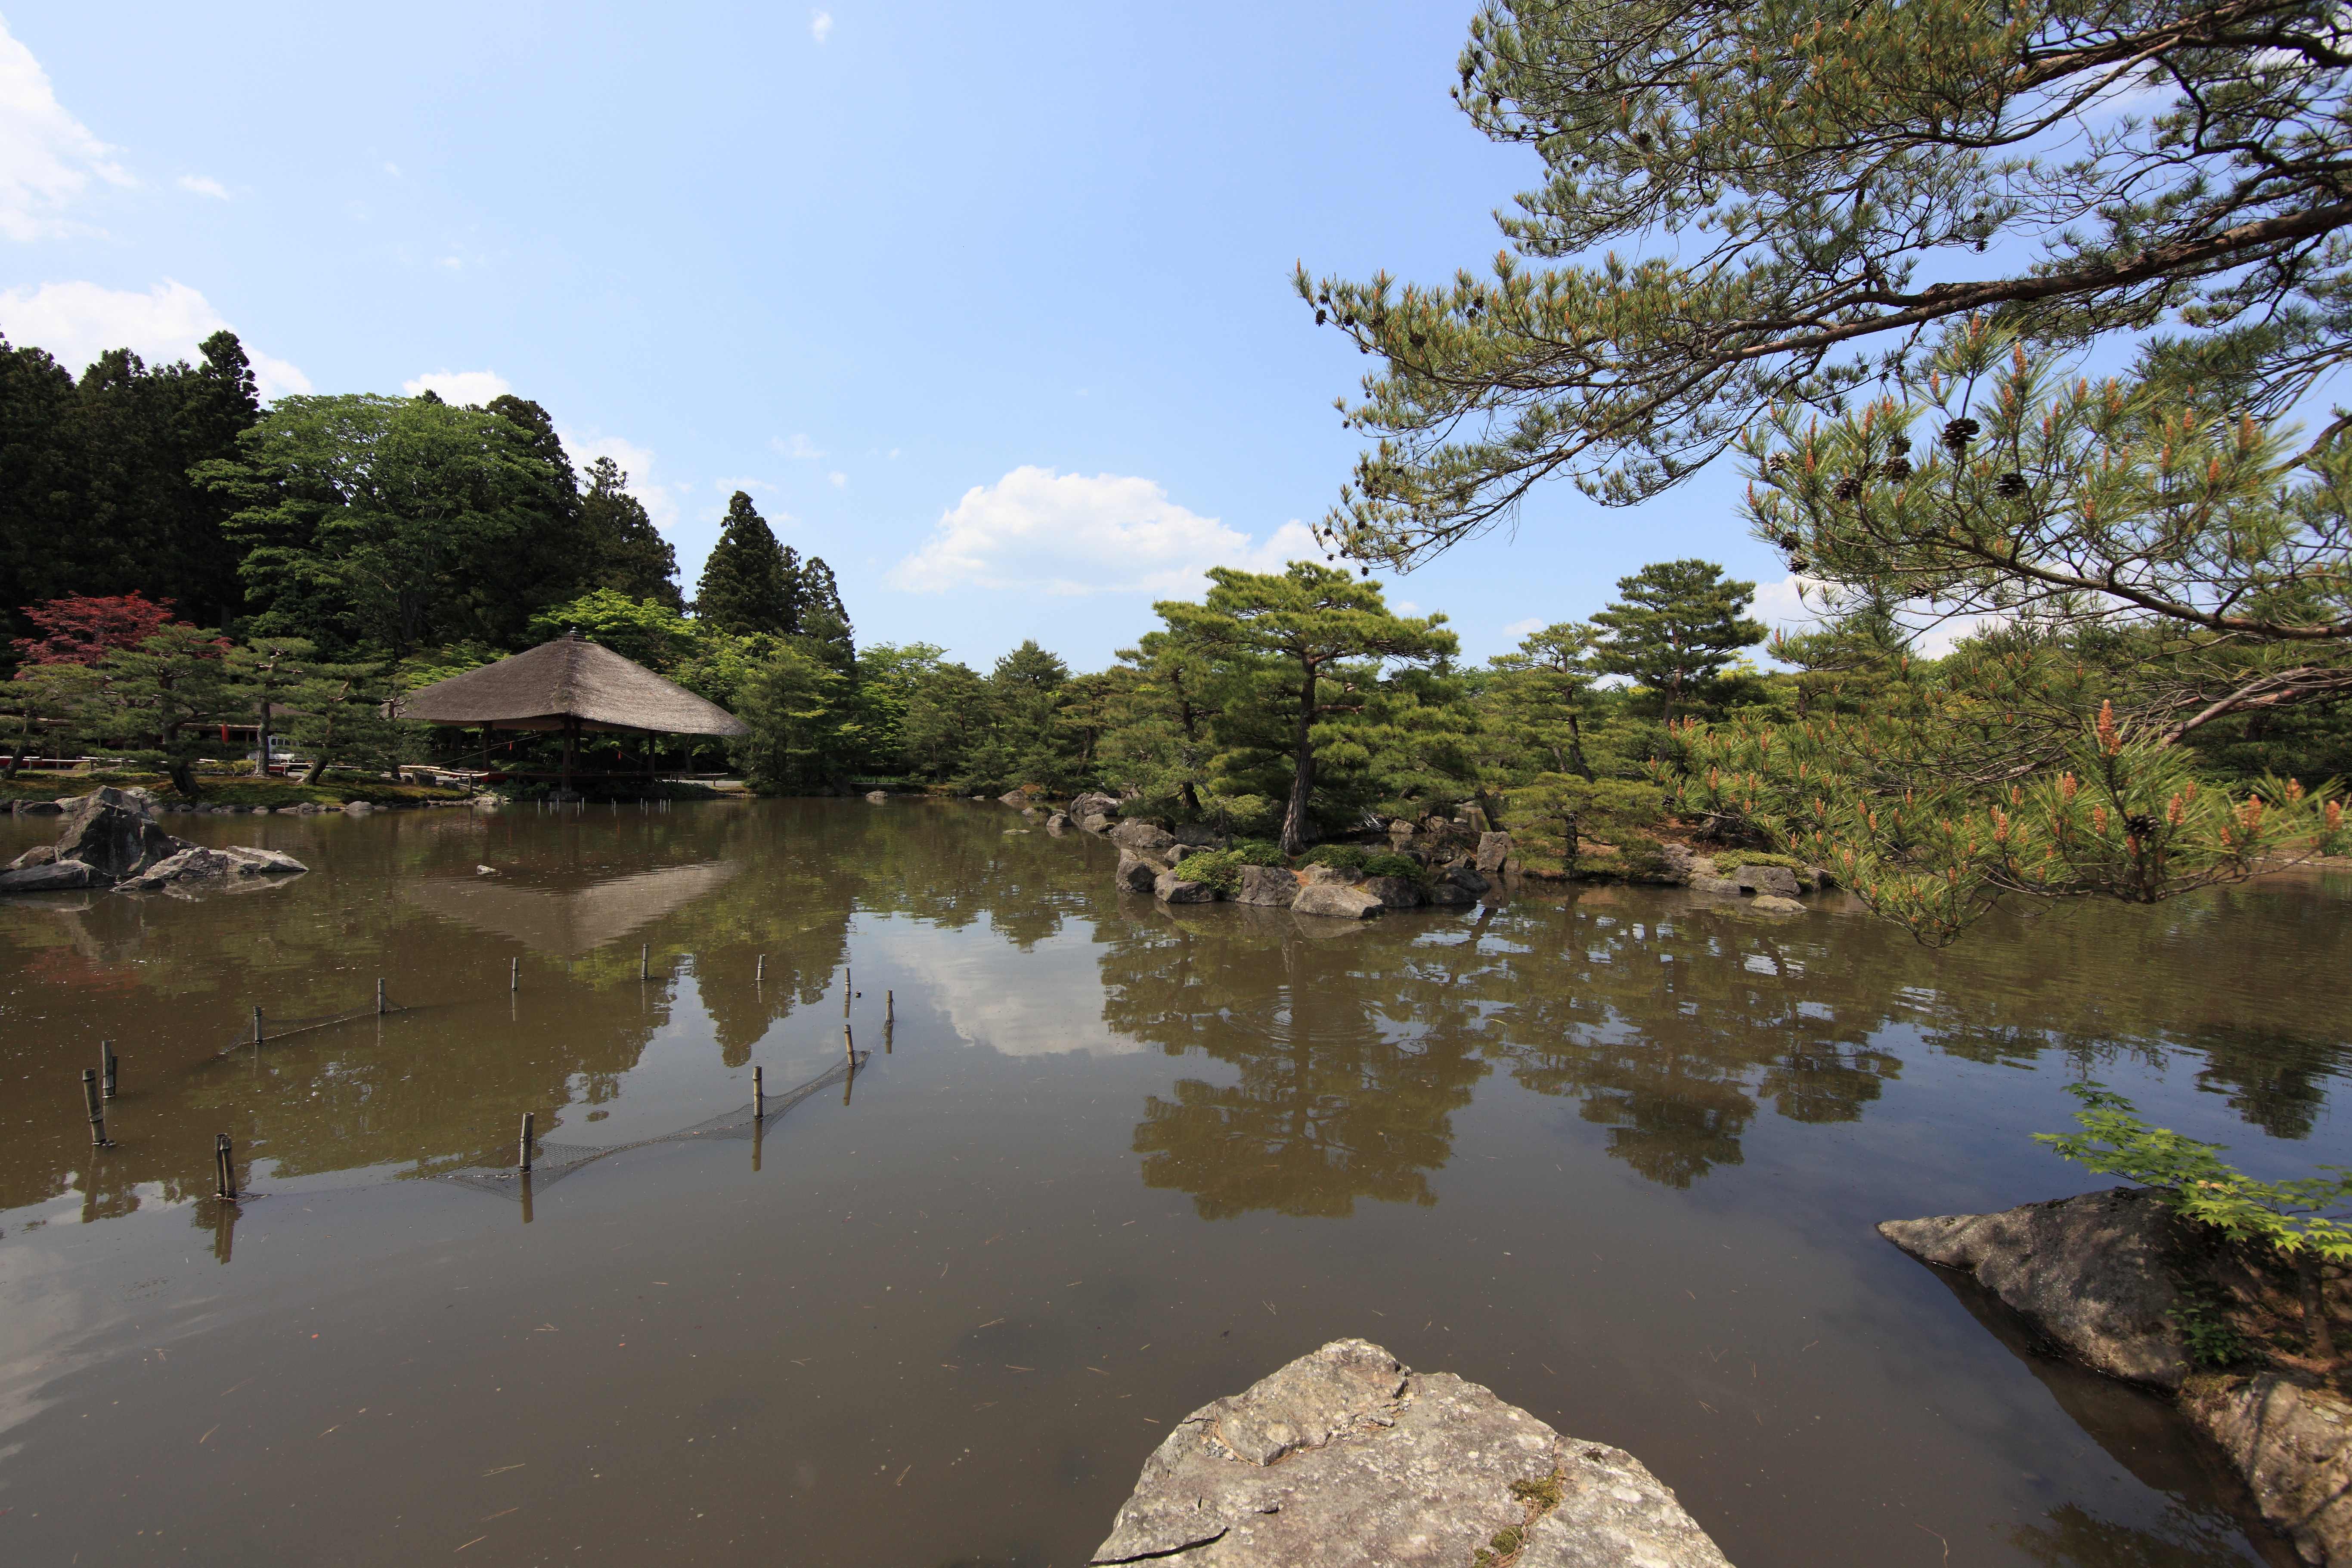
tree, water, lake, river, pond, stream, reflection, high, garden, waterway, body of water, japanese, 5d, style, hires, markii, hi, res, resolution, fukushima, johrakuen